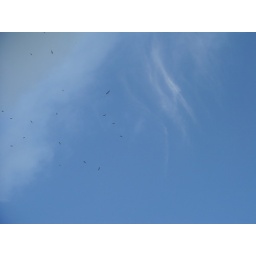
Birds fly against a blue sky